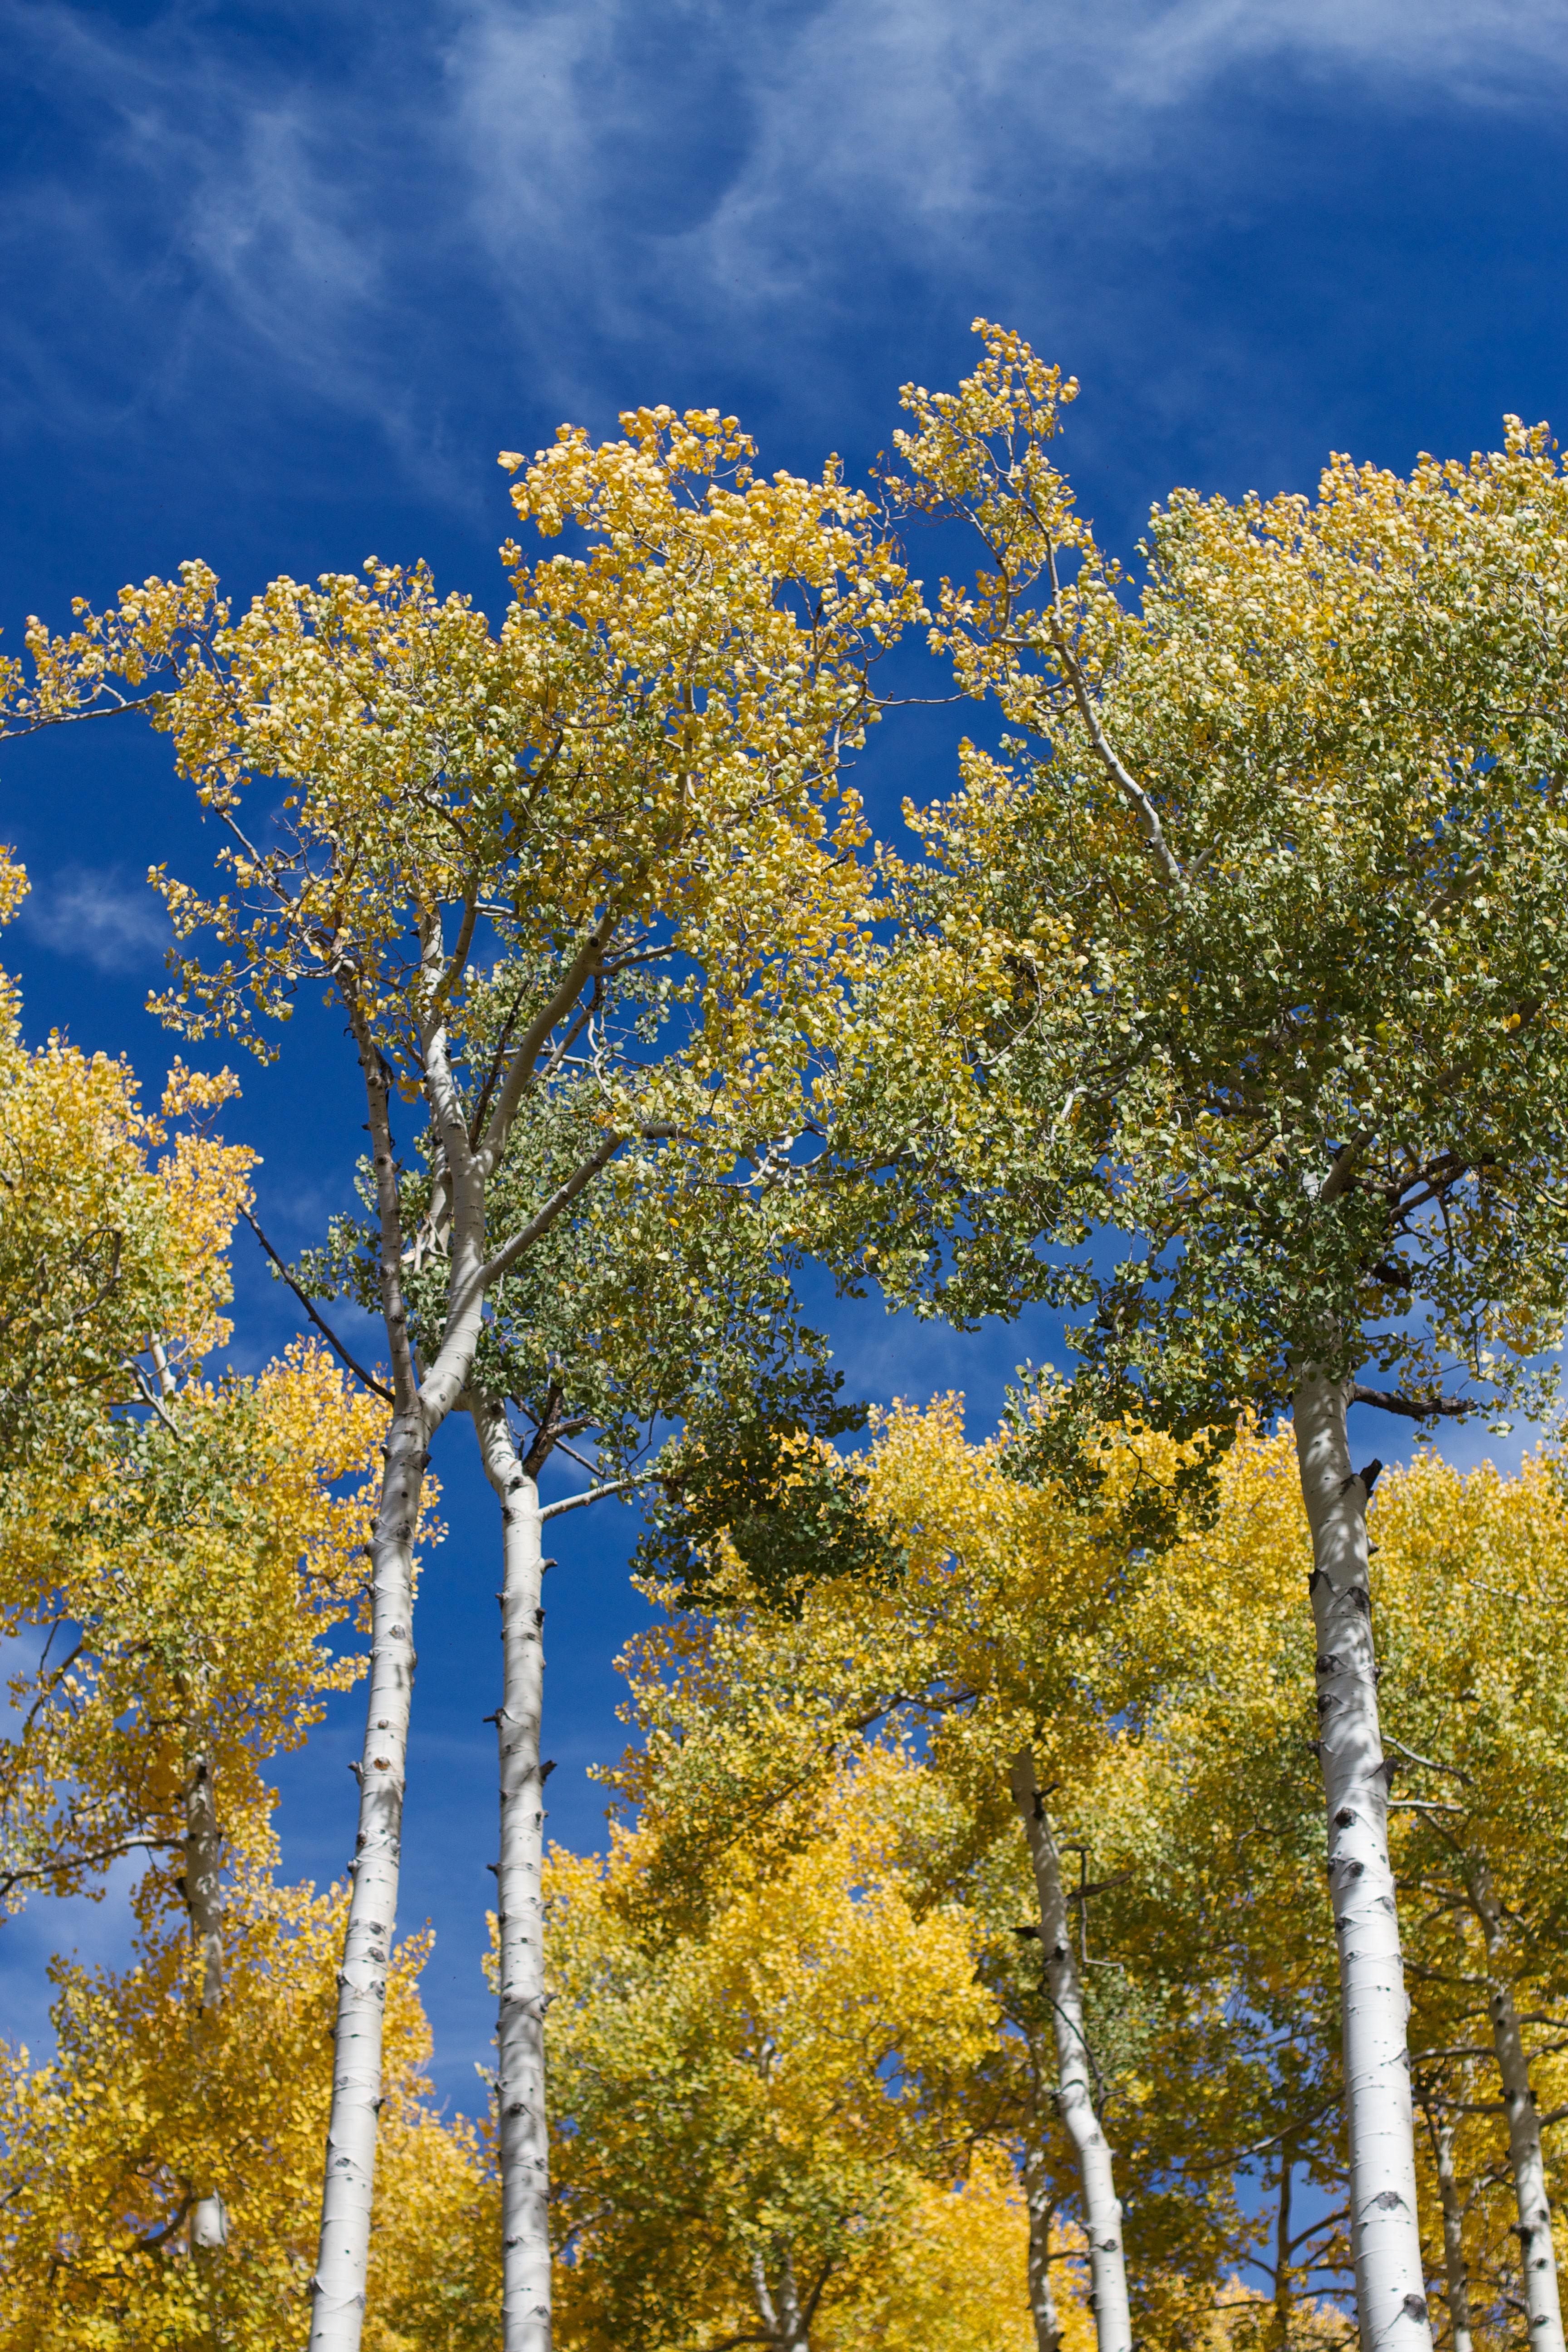
tree, branch, blossom, plant, sky, meadow, sunlight, leaf, flower, birch, autumn, season, aspen, ecosystem, flowering plant, maidenhair tree, biome, woody plant, land plant